Falun Mine

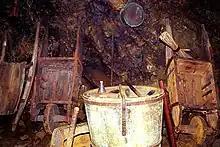
Wheelbarrows and other tools used for mining.

The principal method for extracting copper was heating the rock via large fires, known as fire-setting. When the rock cooled down, it would become brittle and crack, allowing manual tools such as wedges and sledge hammers to be brought to bear. After the ore had been transported out of the mine it was roasted to reduce sulfur content in open hearths. The thick, poisonous smoke produced would be a distinguishing feature of the Falun area for centuries. After the roasting, the ore was smelted; the output of which was a copper rich material. The cycle of roasting and smelting was repeated several times until crude copper was produced. This was the final output from the mine; further refinement took place at copper refineries elsewhere. This process was used without any major change for seven centuries, until the end of the 19th century. It is likely that the methods and technology for fire-setting and drainage were imported from German mines, such as in the Harz Mountains.